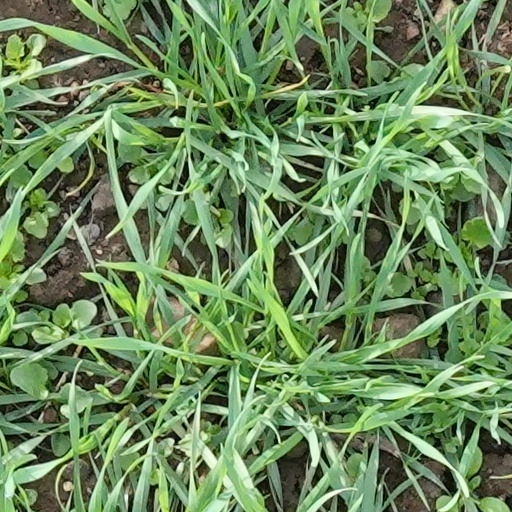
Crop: wheat